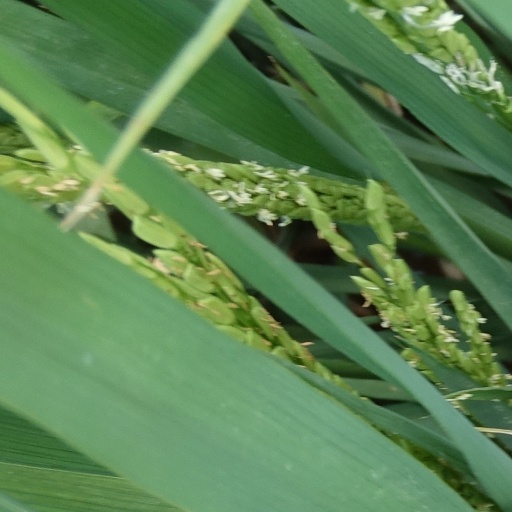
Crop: rice